Brochet MB.80

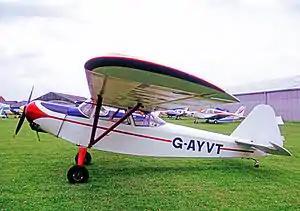
Brochet MB.84, built in the early 1950s, attending a rally at Sywell Aerodrome England in 1973 after acquisition from France.

The Brochet MB.80 was a two-seat light aircraft developed in France in the early 1950s.